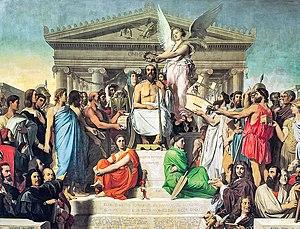
Le Siècle d'Auguste est un tableau de 1855 du peintre français Jean-Léon Gérôme. Il fait partie de la collection du Musée de Picardie d’Amiens. Ce tableau est une peinture à l'huile sur toile de 6,20 × 10,14 m et représente les événements du siècle d’Auguste.
Pindare, en grec ancien Πίνδαρος / Píndaros, né à Cynoscéphales, un bourg près de Thèbes, en 518 av. J.-C., mort à Argos en 438 av. J.-C., est l'un des plus célèbres poètes lyriques grecs.
La Triade des Bardes désigne les trois grands poètes nationaux du romantisme polonais : Adam Mickiewicz, Juliusz Słowacki et Zygmunt Krasiński.
Le lapis-lazuli est une roche métamorphique, contenant des silicates du groupe des feldspathoïdes.
L’Odyssée est un tableau de Jean Auguste Dominique Ingres, datant de 1850.
L'Apothéose est le placement d'une personne au rang des dieux, ou dans les cieux, ou plus prosaïquement parmi les célébrités. Le sens du terme a beaucoup évolué au cours de l'histoire.
Au sens strict, un mythographe est celui qui compile et étudie les mythes. Le mot vient du grec μυθογραφία - mythographia, « écriture de fables ». Dans un sens plus large, on peut considérer que le mythographe est un écrivain réalisant le même travail de relecture et d'évolution qu'effectue l'hagiographe vis-à-vis de l'histoire réelle et des biographies, mais sur le plan des légendes et des mythes.
Homère est réputé avoir été un aède de la fin du VIIIᵉ siècle av. J.-C. Il était simplement surnommé « le Poète » par les Anciens. Les deux premières œuvres de la littérature occidentale que sont l'Iliade et l'Odyssée lui sont attribuées.
Le romantisme français est l'expression en France du mouvement littéraire et artistique appelé romantisme. C'est un courant artistique européen qui est né en Allemagne et en Angleterre, pour ensuite se développer en France au début du XIXᵉ siècle.